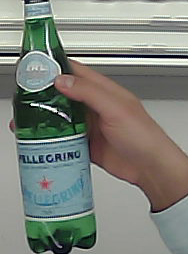
Product: sanpellegrino_water